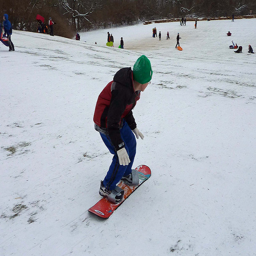
a boy standing on his skiboard practicing his stance
there is a male snowboarder riding a red board
A boy is snowboarding on his board downhill.
A man riding a snowboard on top of snow covered ground.
A person on a snowboard in the snow.